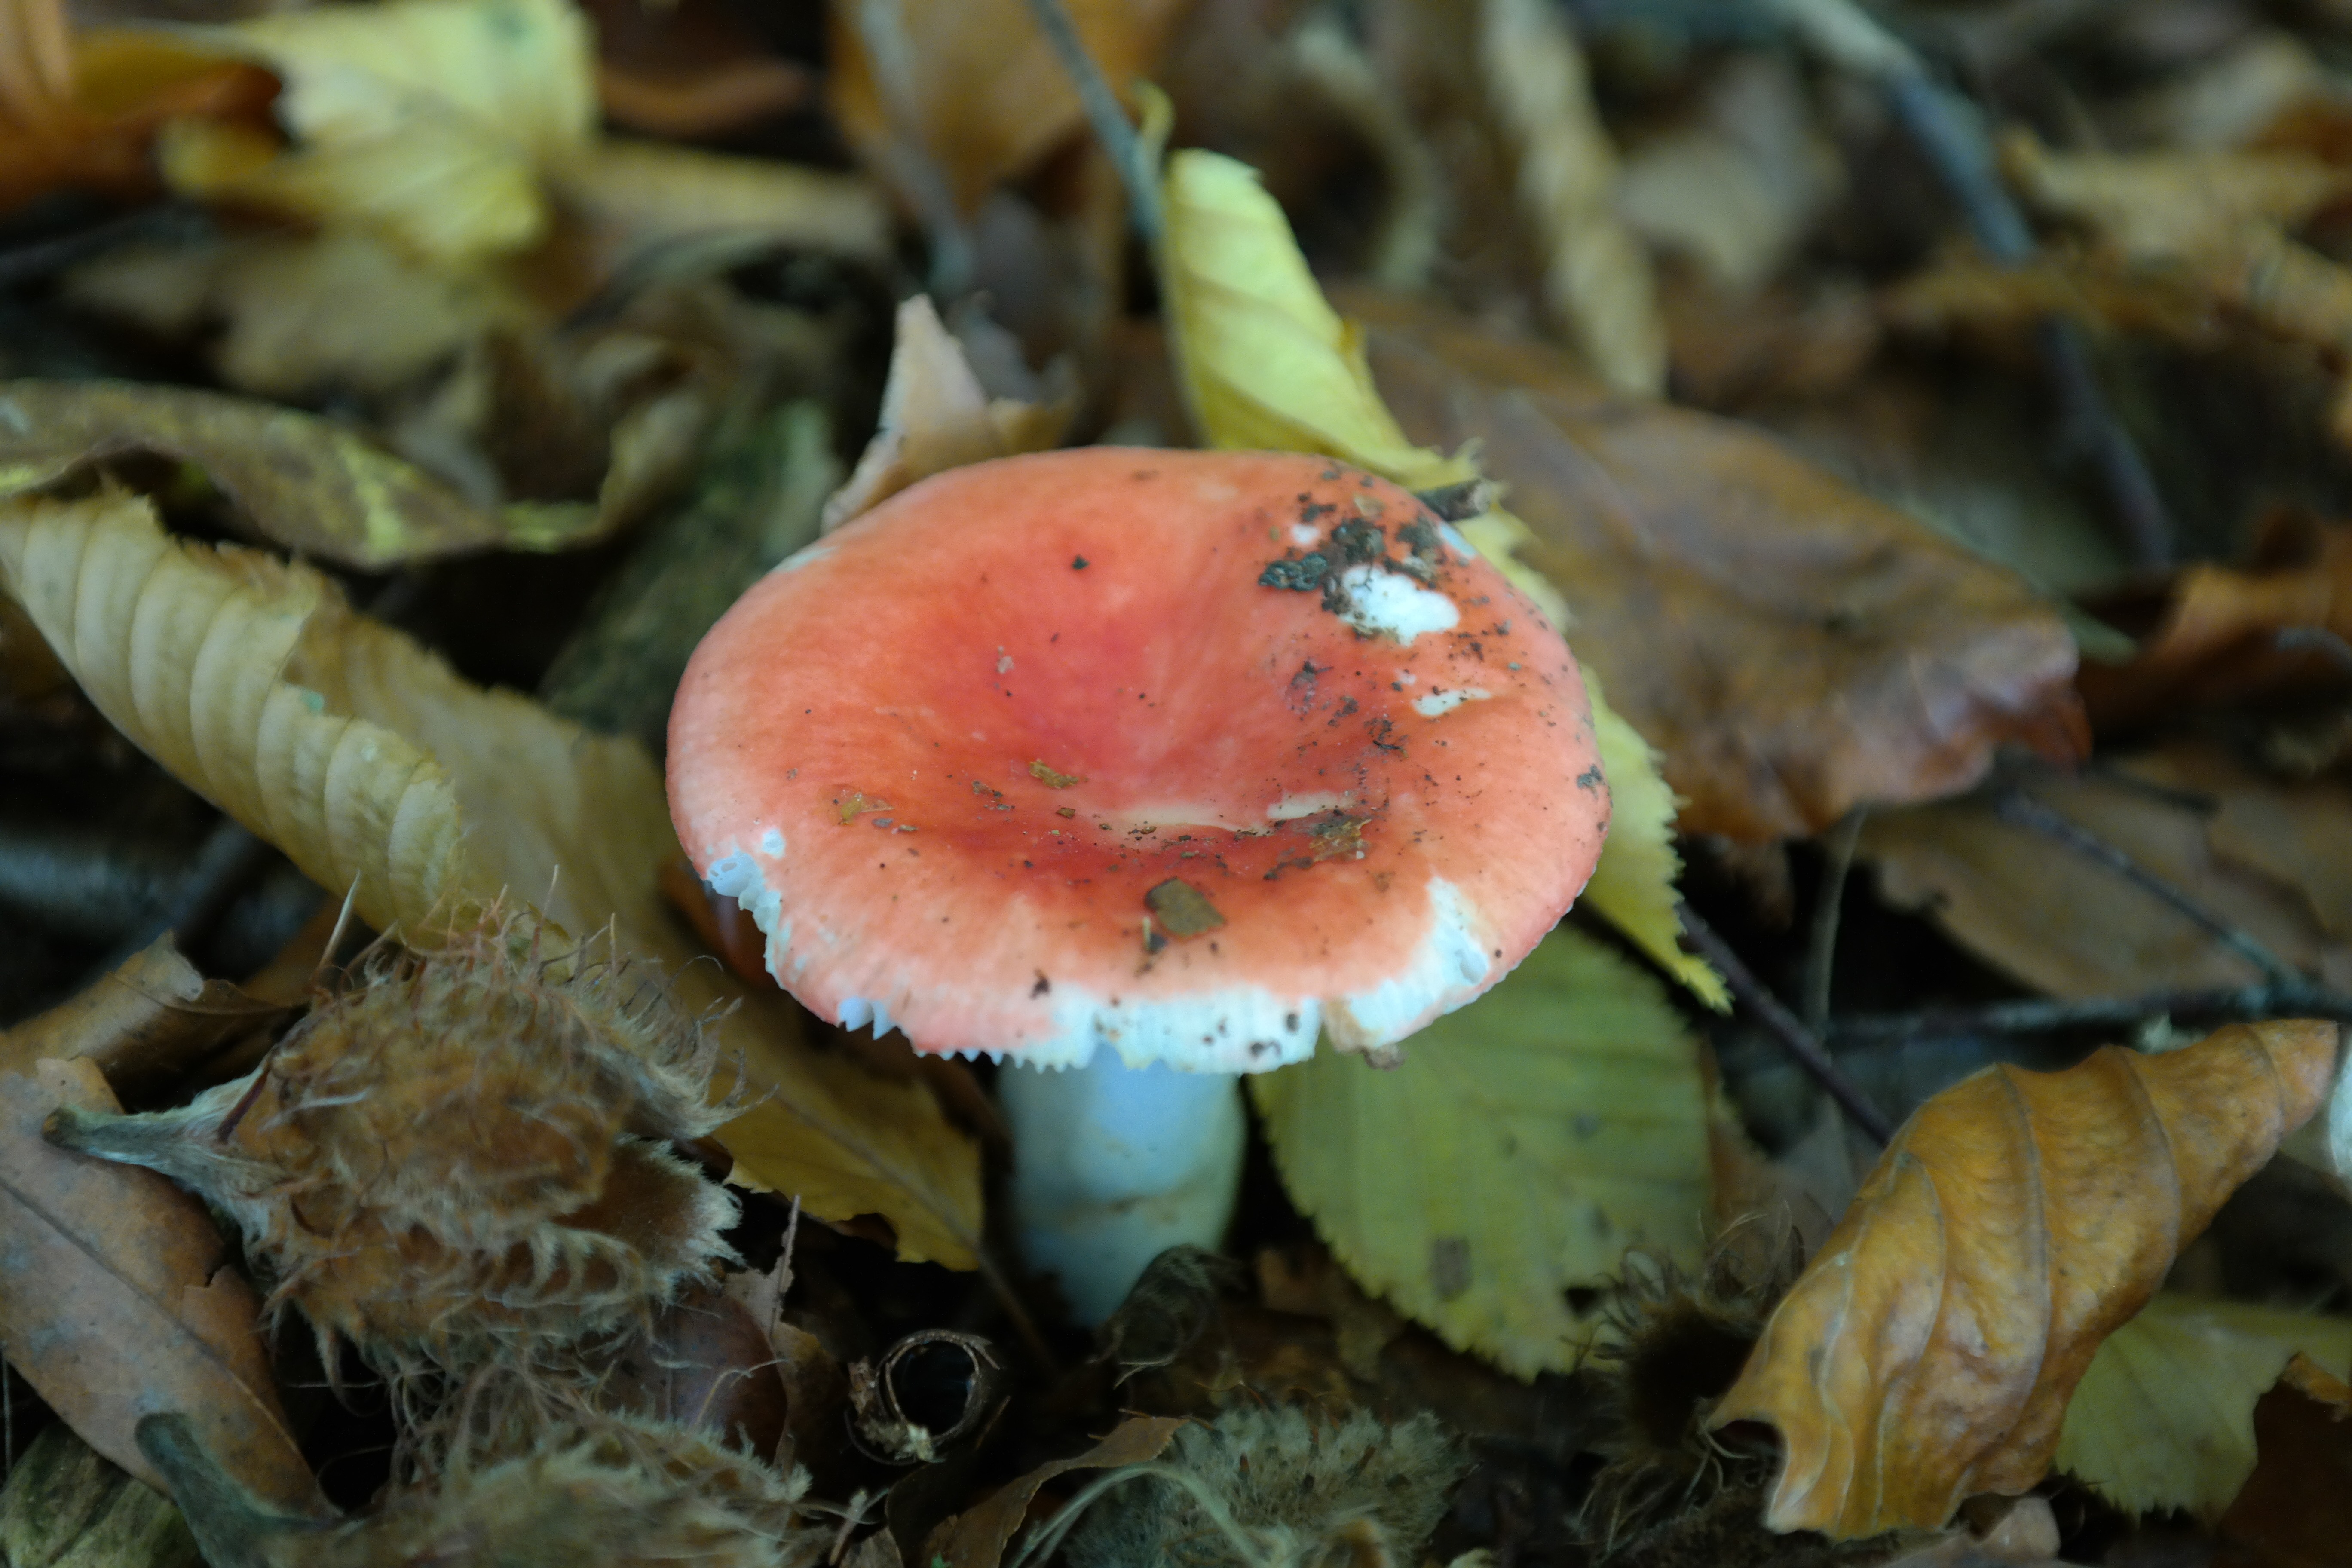
nature, forest, leaf, flower, autumn, botany, mushroom, flora, season, fauna, close up, fungus, fungi, russula, agaric, bolete, macro photography, speitaeubling, edible mushroom, medicinal mushroom, cherry spei russula, mem russula, russula emetica, russula relative